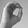
ASL letter: O